Jefferson L. Ghrist

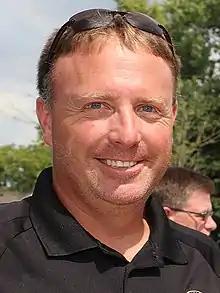

Jefferson L. Ghrist (born March 14, 1975) is an American politician who has served as a member of the Maryland House of Delegates representing District 36 since 2015. A member of the Republican Party, he previously served as a member of the Caroline County Board of Commissioners from 2006 to 2014.